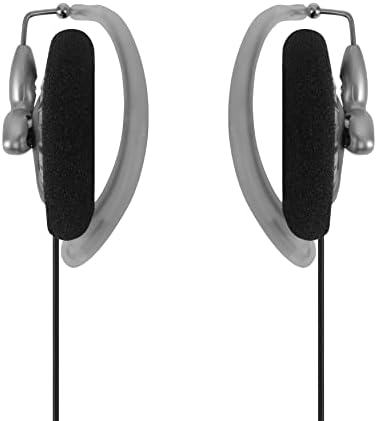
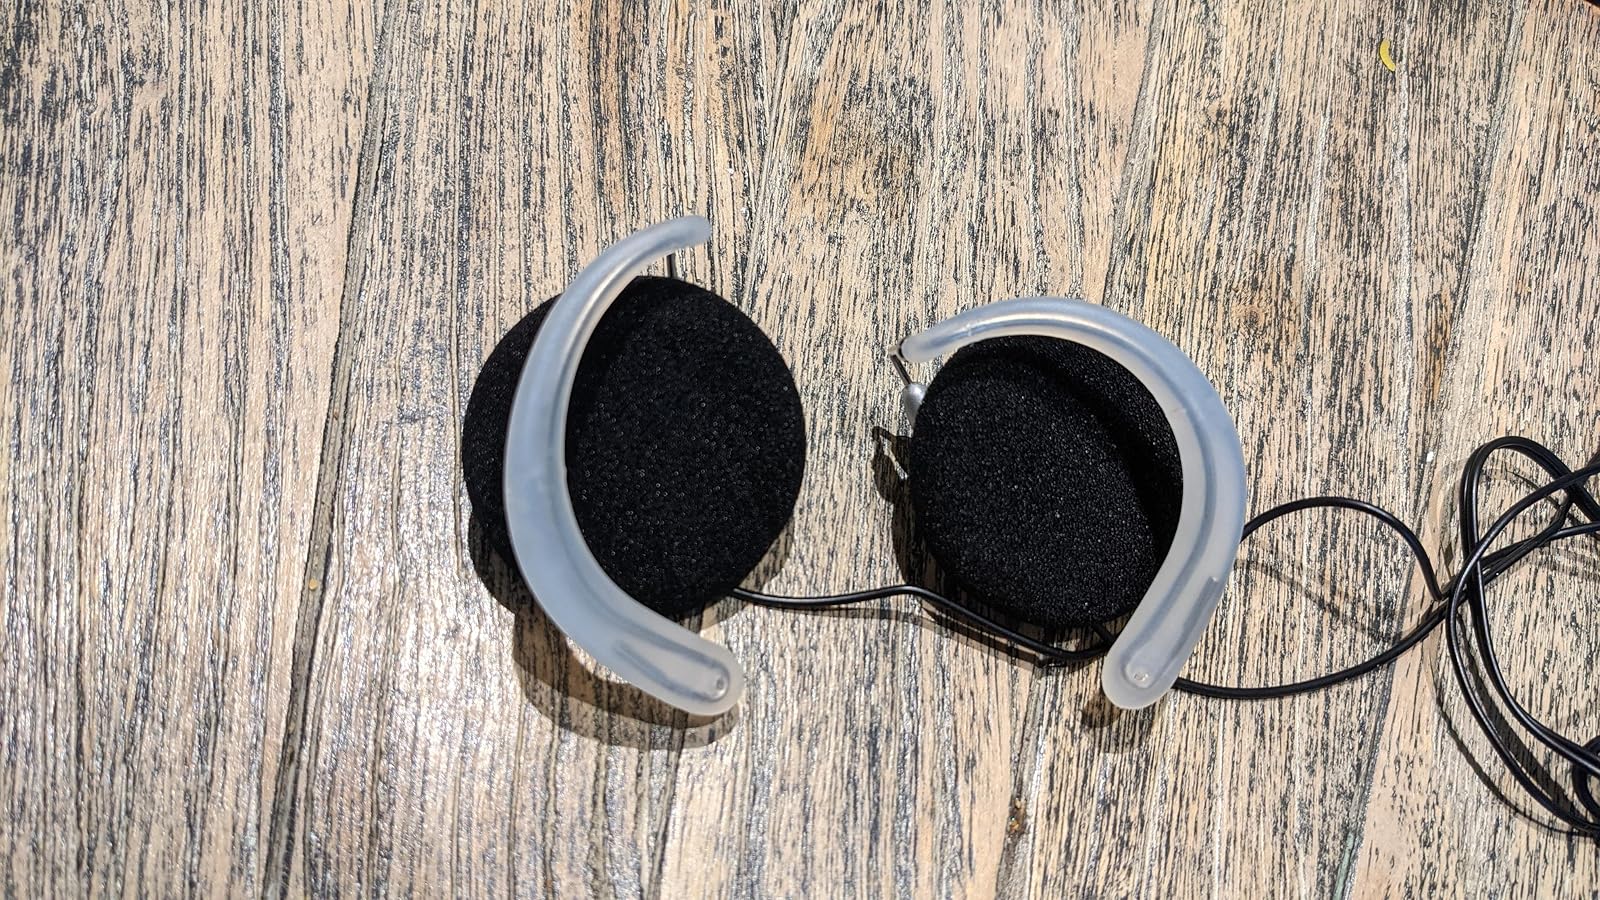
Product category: headphones
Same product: yes